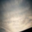
Label: cloud